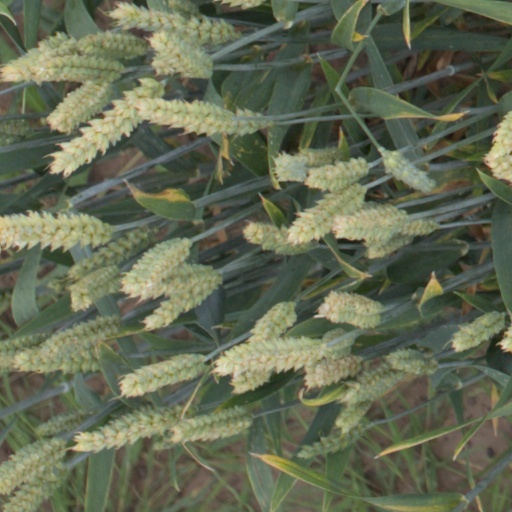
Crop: wheat